Gretsch Jupiter Thunderbird

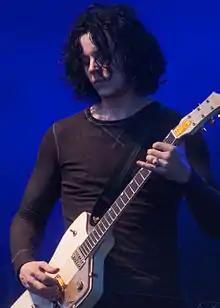
Jack White performing with The Dead Weather playing his white Jupiter Thunderbird.

Later Gretsch also launched the G6199B "Billy-Bo" Jupiter Thunderbird Bass which is a four string bass identical to the guitar, the G5810 Bo Diddley inspired by Diddley's rectangular guitars and the G5850 Mini Diddley a miniature version of the rectangular guitar.